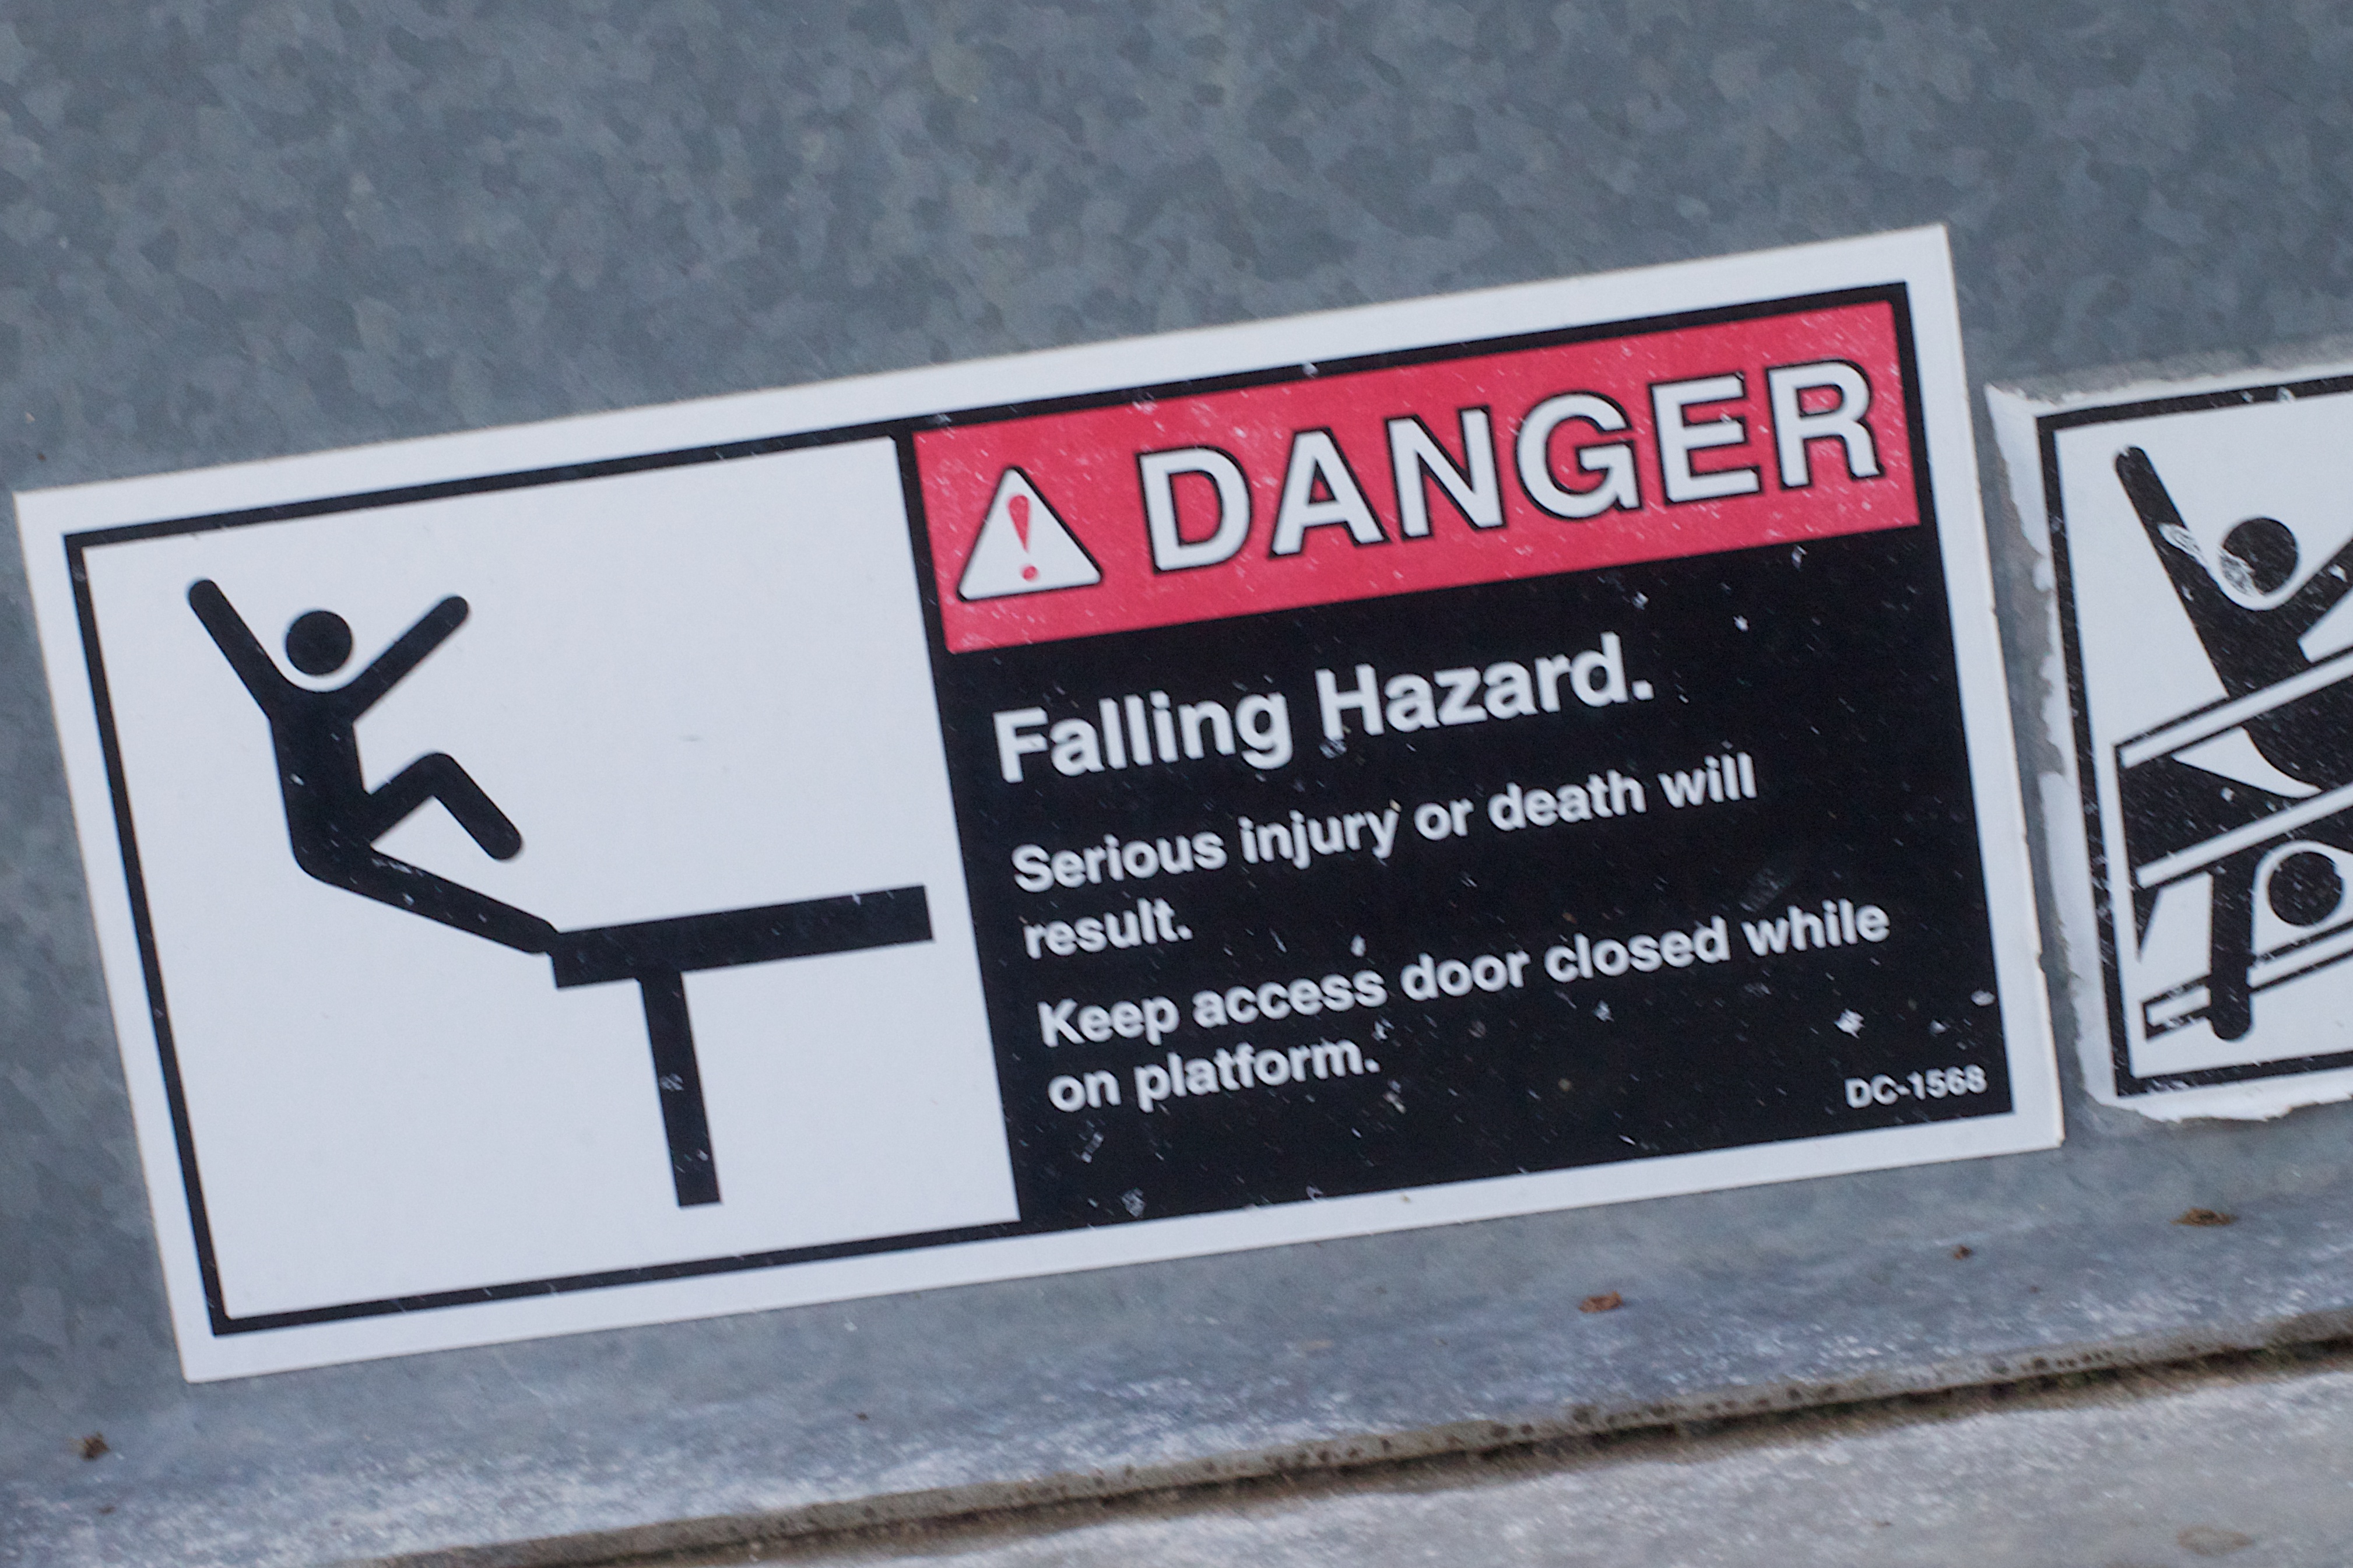
number, advertising, sign, street sign, signage, brand, font, art, odyssey, traffic sign, automotive exterior, vehicle registration plate, house numbering